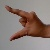
The image shows a hand gesture representing the letter 'Z' in Indian Sign Language.